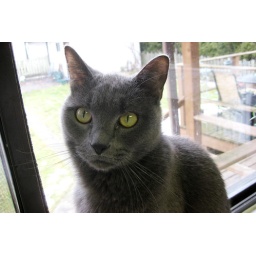
Smudge loves to sit in the window here and watch the birds come to the suet feeder.